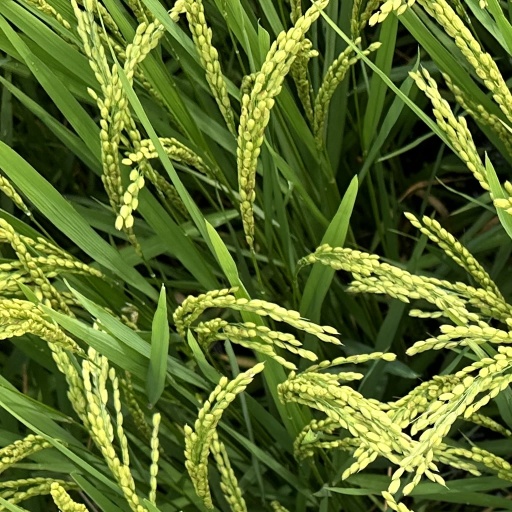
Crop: rice